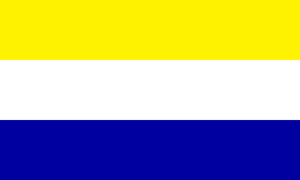
Cet article présente une liste des principales villes d'Équateur jusqu'en 2012.
Mocache est un canton d'Équateur situé dans la province de Los Ríos.